Lost Hearts

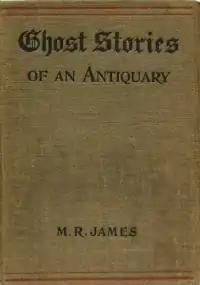
"Lost Hearts" was collected in "Ghost Stories of an Antiquary" in 1904.

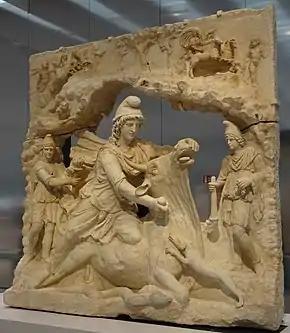
Sculpture of Mithras sacrificing the bull, of the type described as having been brought from the Levant to Aswarby by Mr. Abney

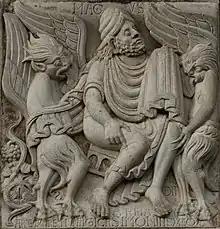
Biblical magician Simon Magus whom Mr. Abney describes as having acquired magical powers through the sacrifice of a boy

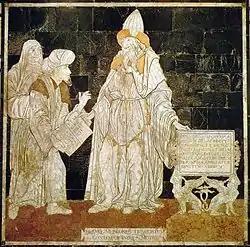
Hermes Trismegistus, the Alchemical magus to whom Mr. Abney attributes the magical ritual of 'absorbing' the calcined hearts of three children, in order to obtain occult powers

"Lost Hearts" is a ghost story by British writer M. R. James, originally published in 1895. It was later collected in his 1904 book "Ghost Stories of an Antiquary".